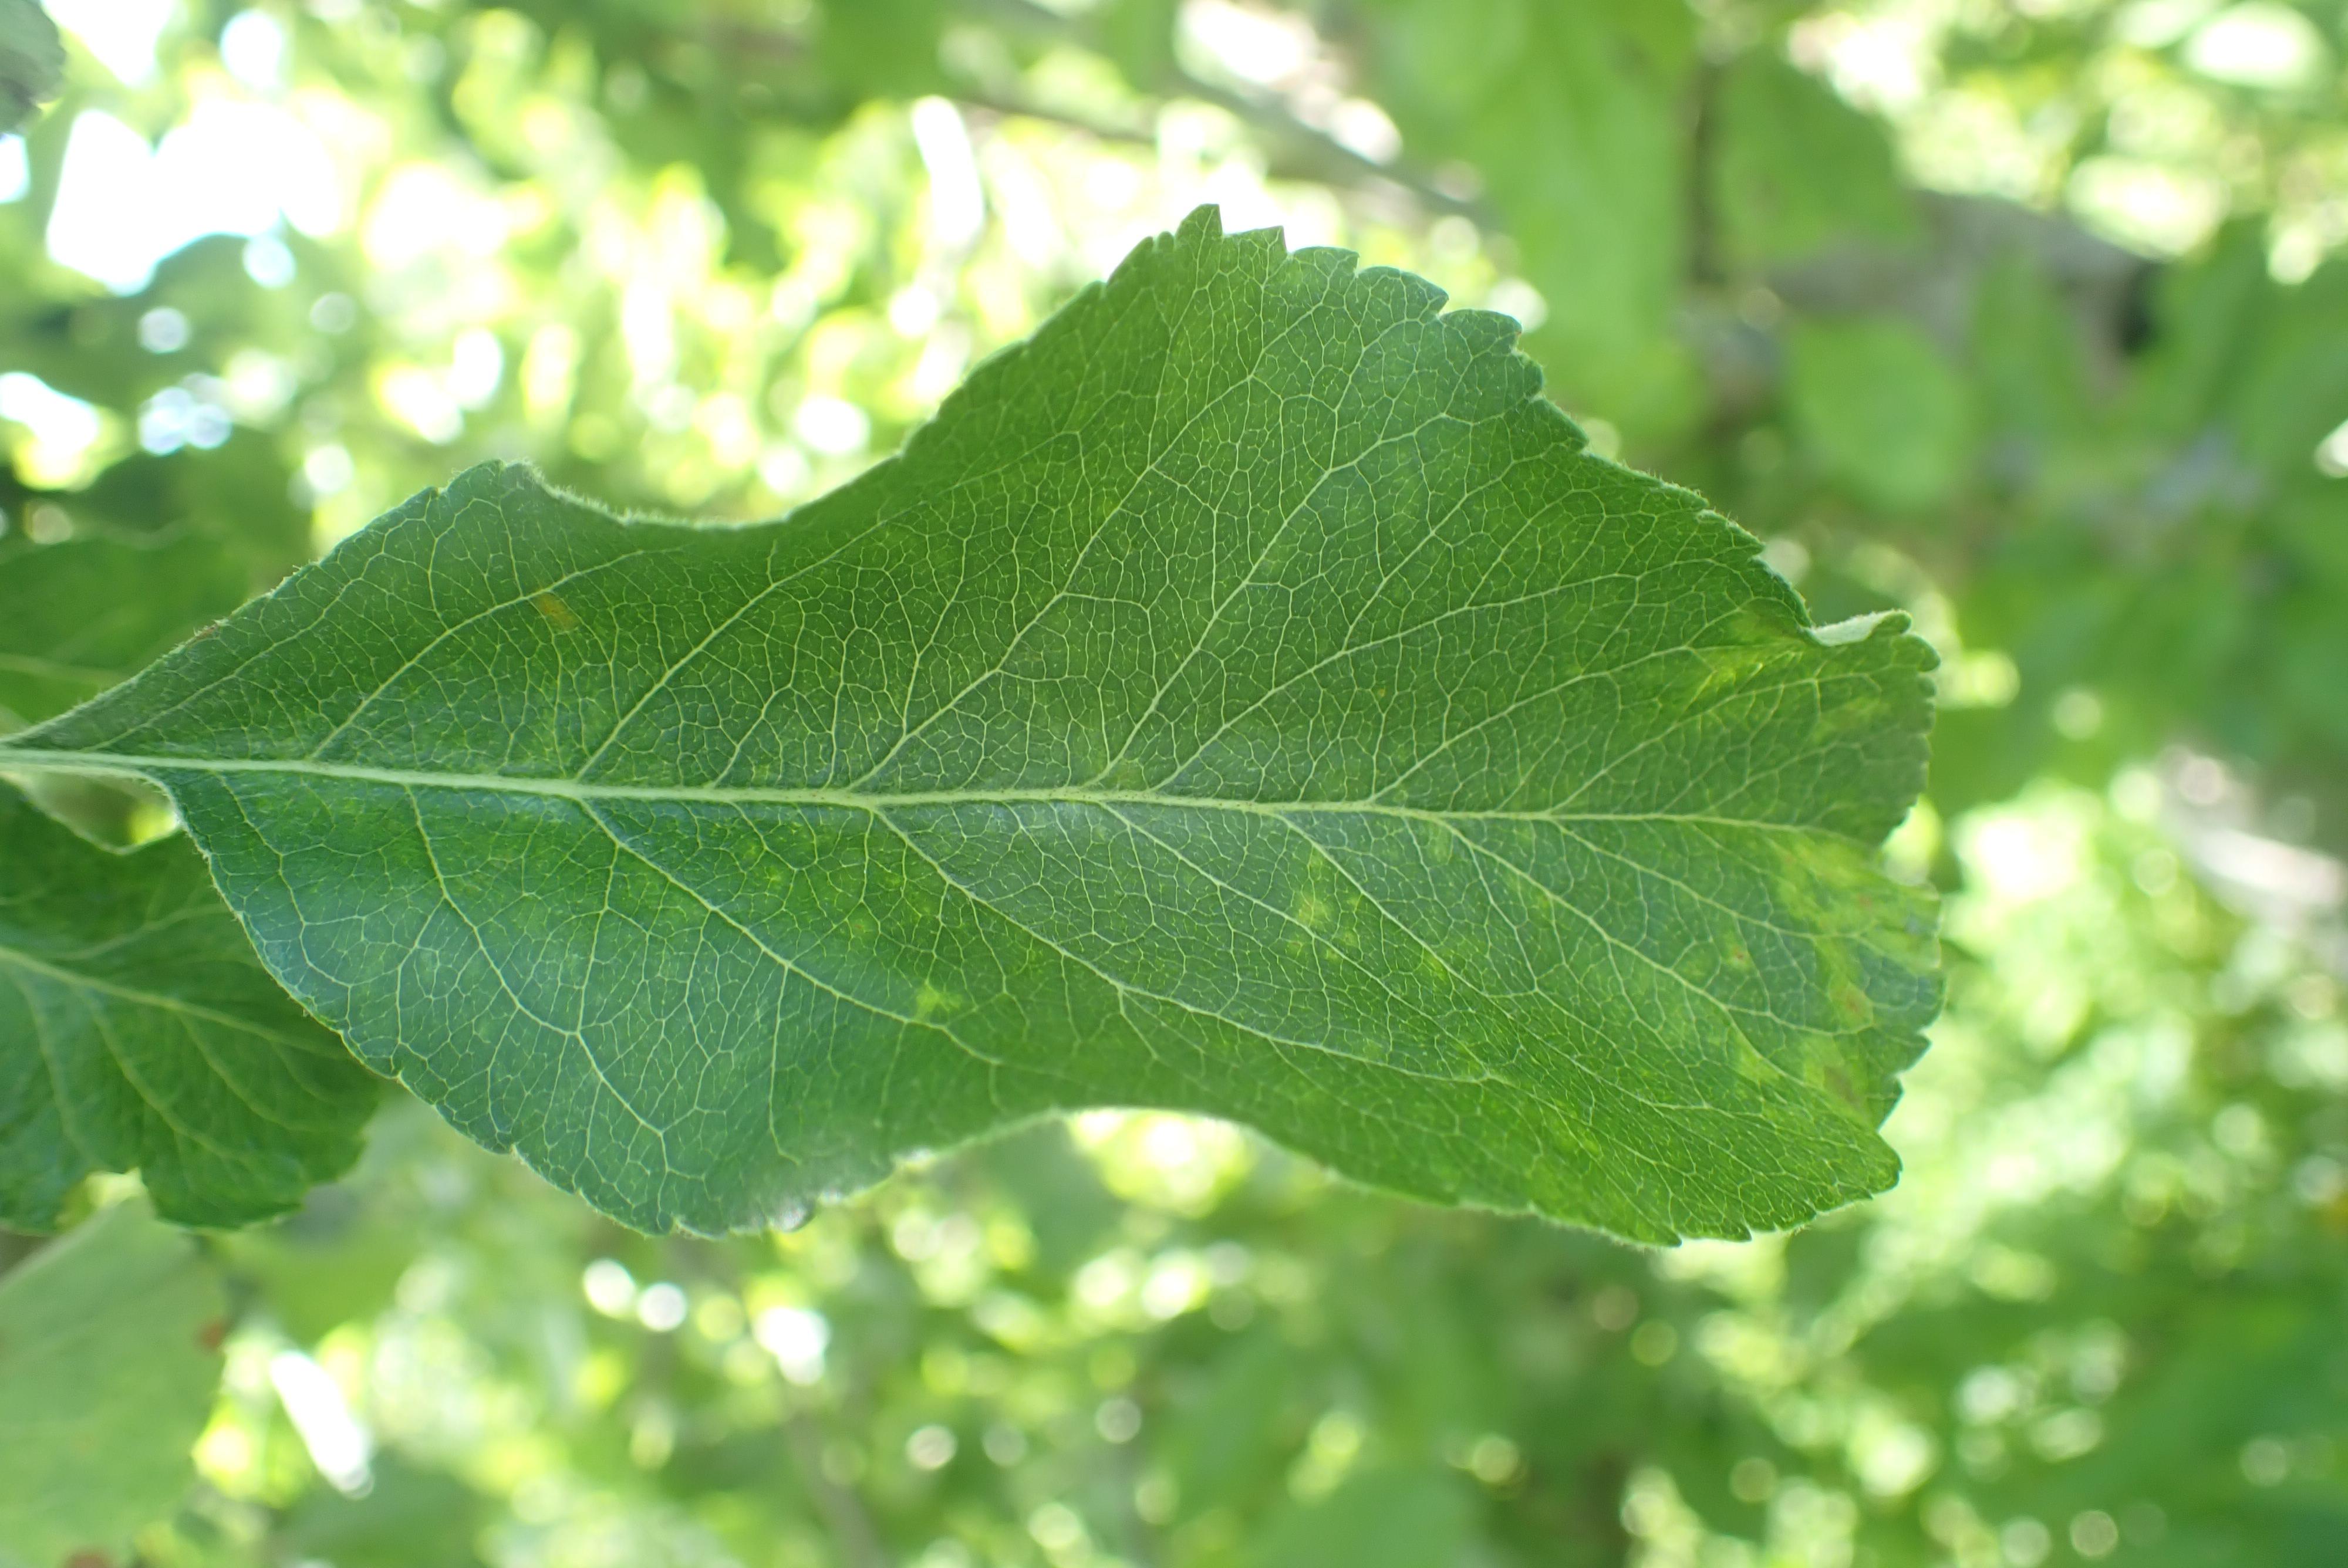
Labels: scab